Autshumato Anti-Aircraft Regiment

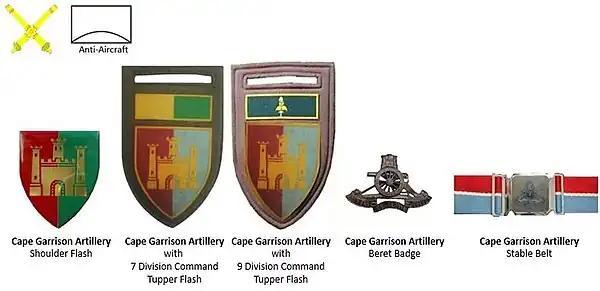
SADF era Cape Garrison Artillery insignia

In 1905, the original CGA was presented by a King's Colour in recognition of its service in the Anglo-Boer War.